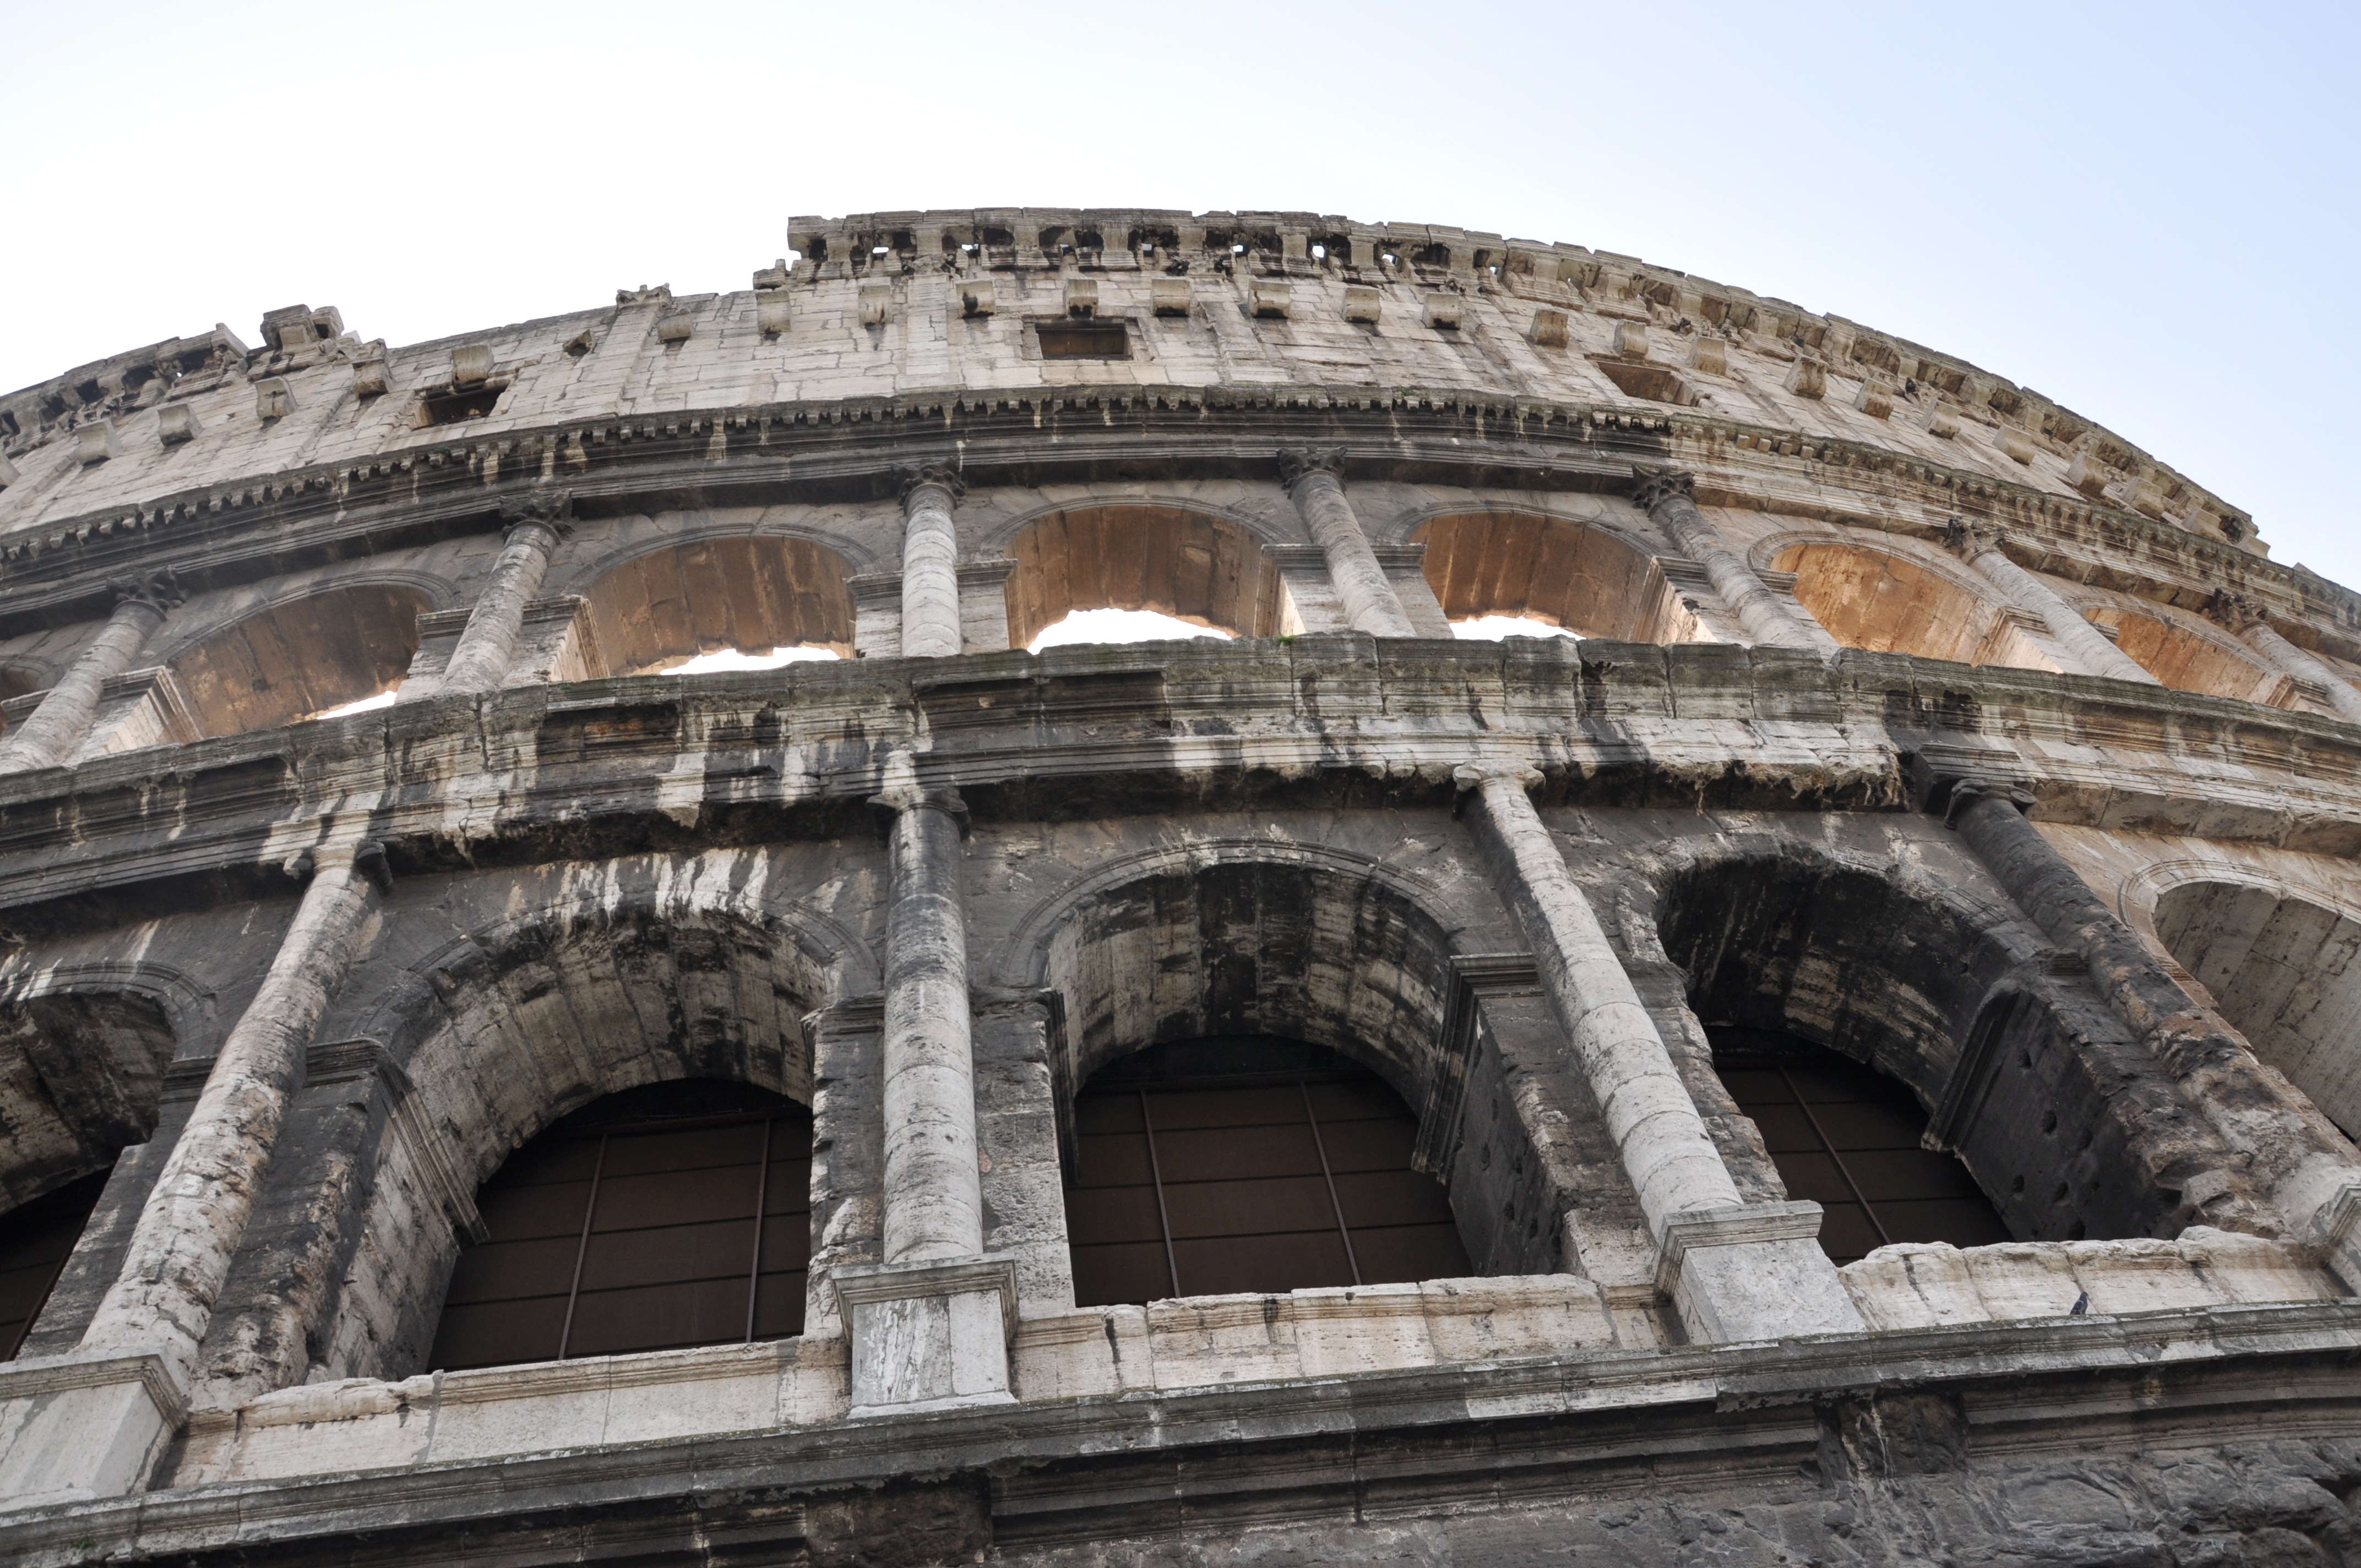
architecture, structure, monument, tourist, arch, landmark, facade, colosseum, rome, amphitheatre, temple, basilica, ancient rome, archaeological site, roman temple, historic site, ancient history, human settlement, ancient roman architecture